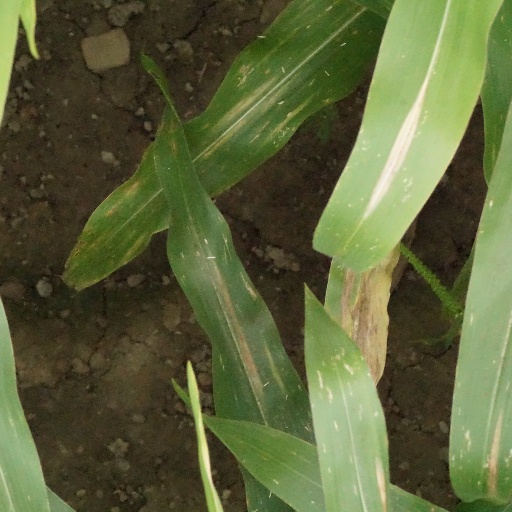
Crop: maize; corn